Kurup (film)

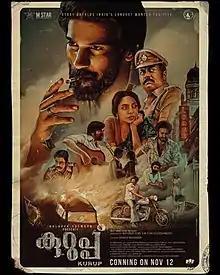
Theatrical release poster

Kurup is a 2021 Indian Malayalam-language biographical period crime thriller film based on fugitive Sukumara Kurup. Produced by Dulquer Salmaan and directed by Srinath Rajendran, it stars Dulquer Salmaan in the title role with an ensemble cast including Indrajith Sukumaran, Shine Tom Chacko, Sunny Wayne, Sobhita Dhulipala, Bharath, Tovino Thomas, Shivajith, Vijayaraghavan, Vijaykumar Prabhakaran, Saiju Kurup and Anupama Parameswaran.